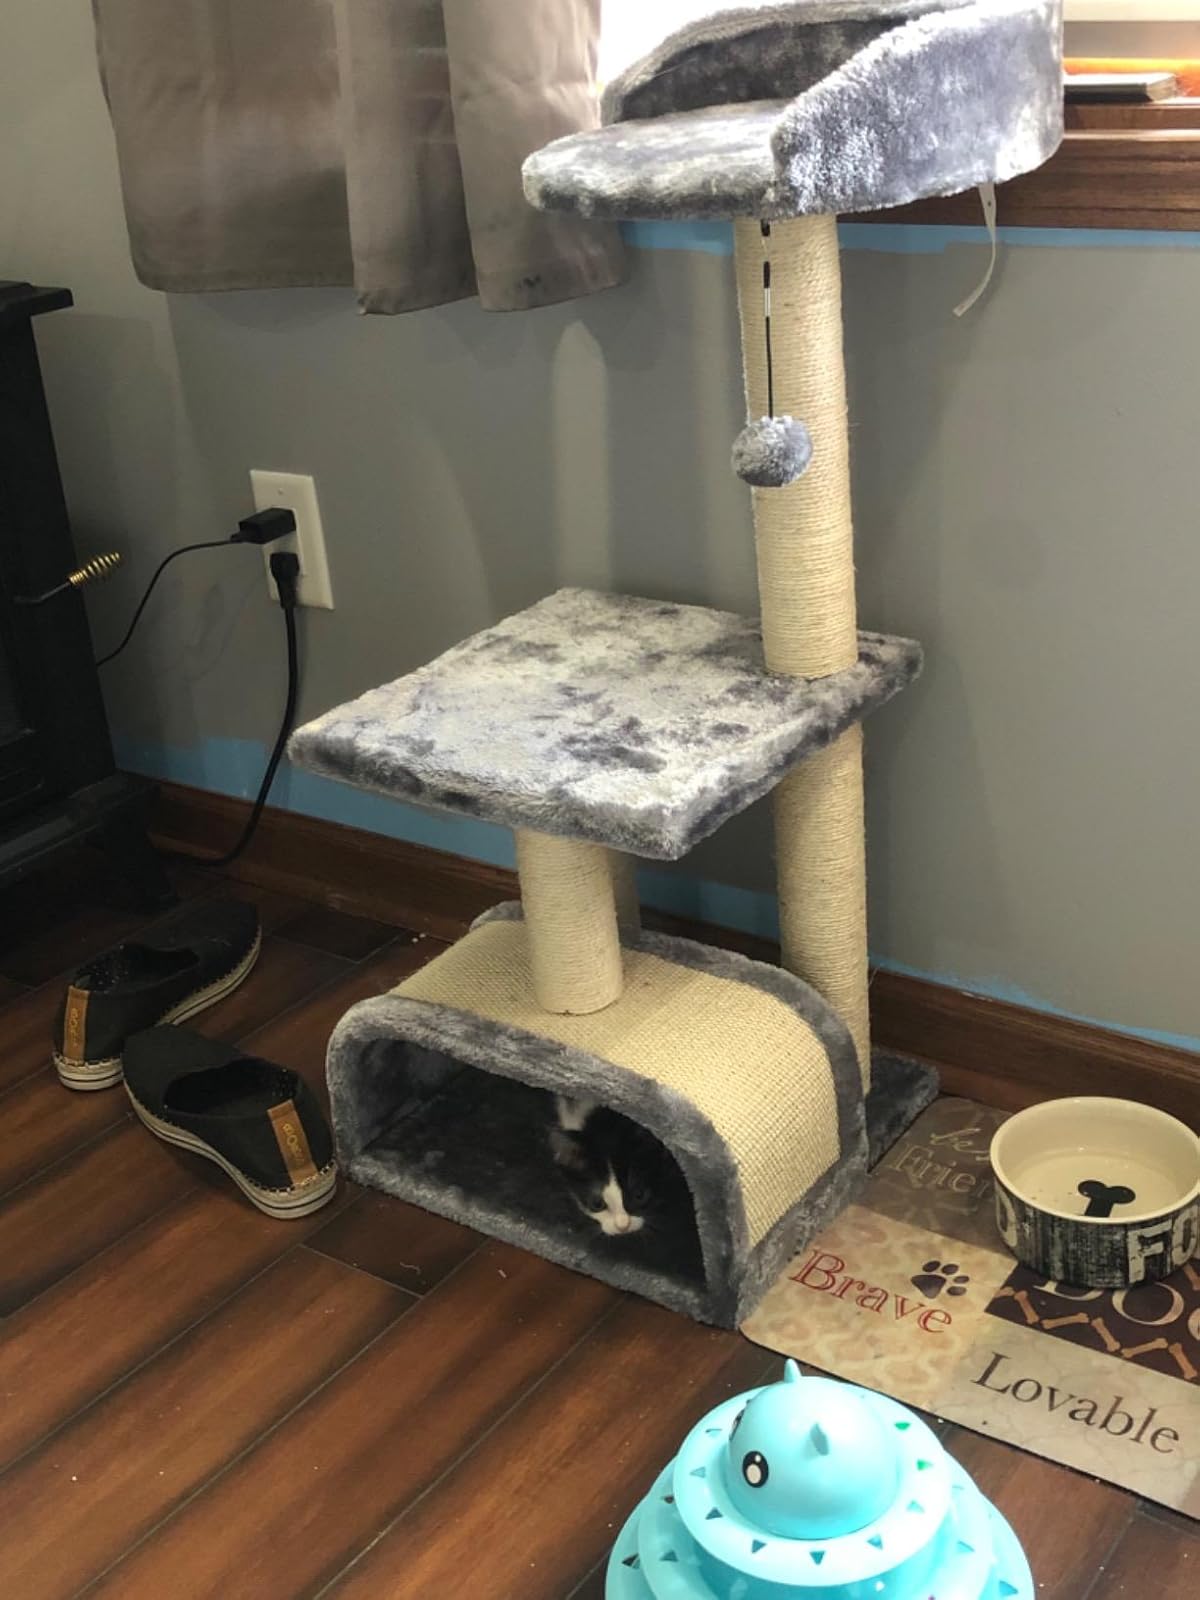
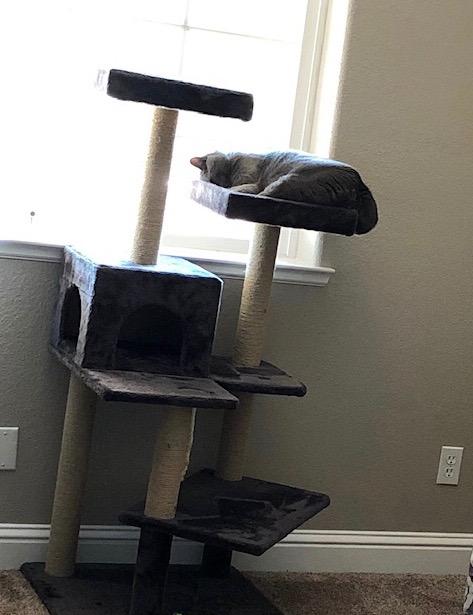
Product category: items_cat tree
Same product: no